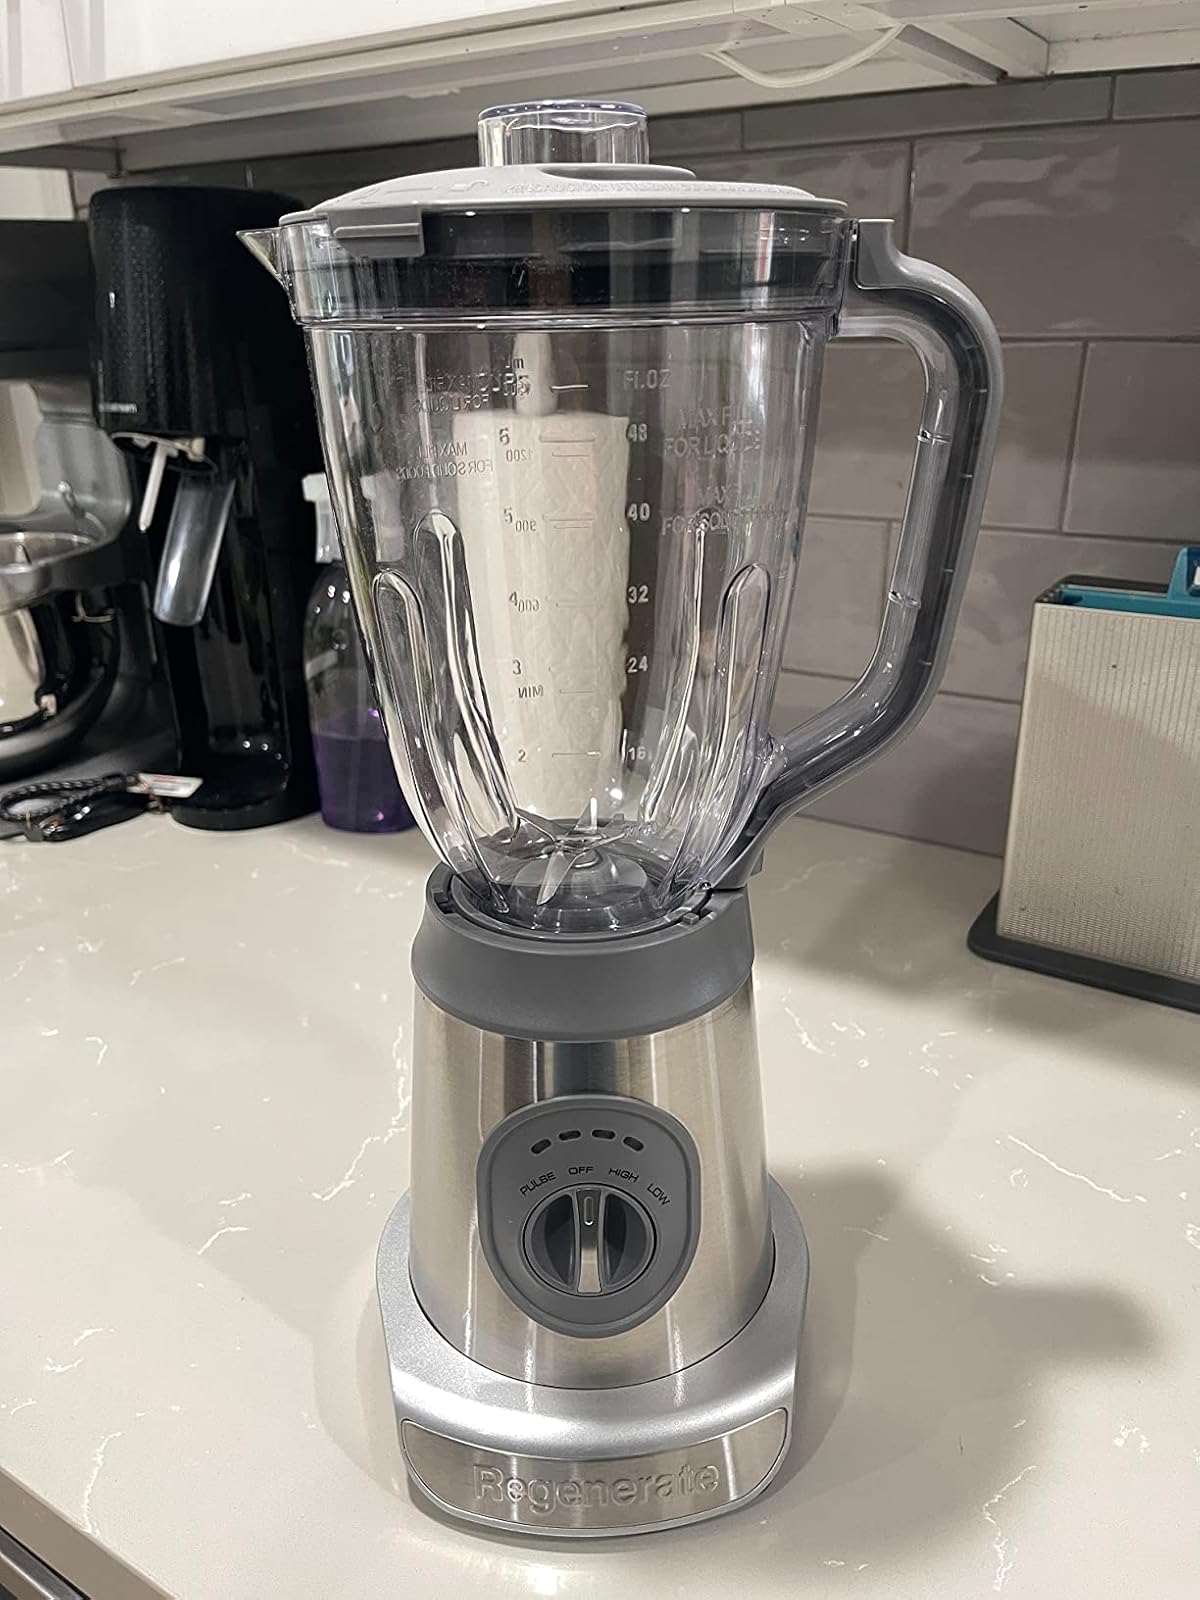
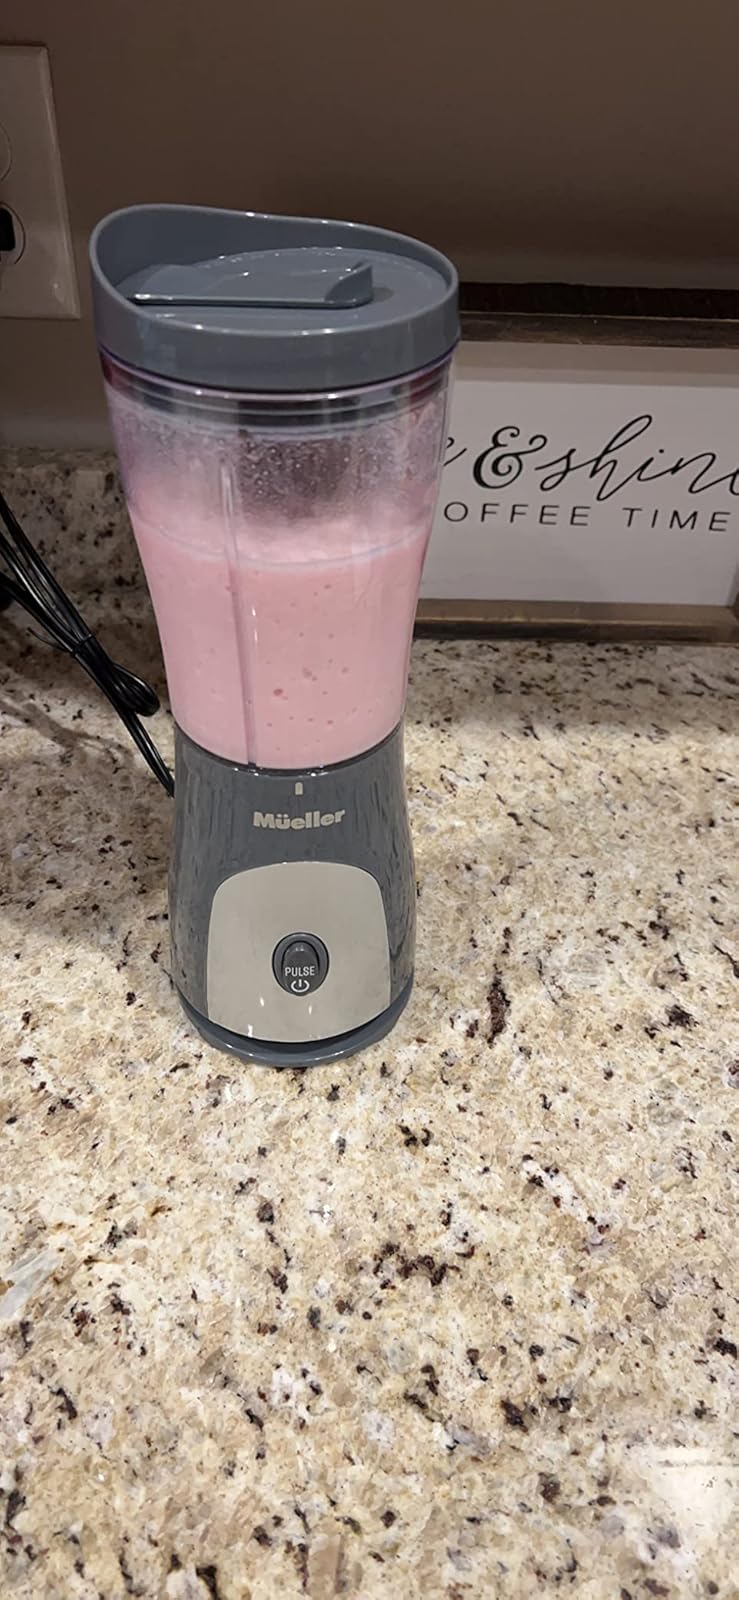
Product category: items_blender
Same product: no